Kurar

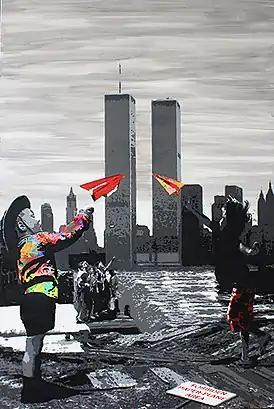
<a href="http%3A//kurar.fr/">"Dangerous Game" / 2014

Kurar’s aim is to demonstrate his opinion on modern society (modernity). Inspired by the visions and atmosphere of the 1930s, he wants to create a link with the current period. He highlights the changes that people undergo due to the contemporary world and its environment. He wants to put the stress on the excess, the coldness and the individualism that characterize our era.